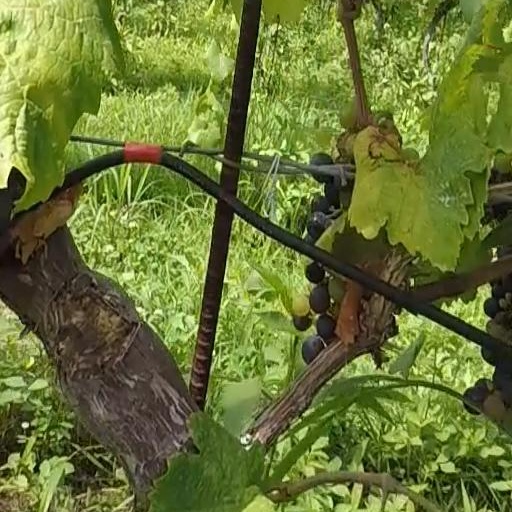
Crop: grape